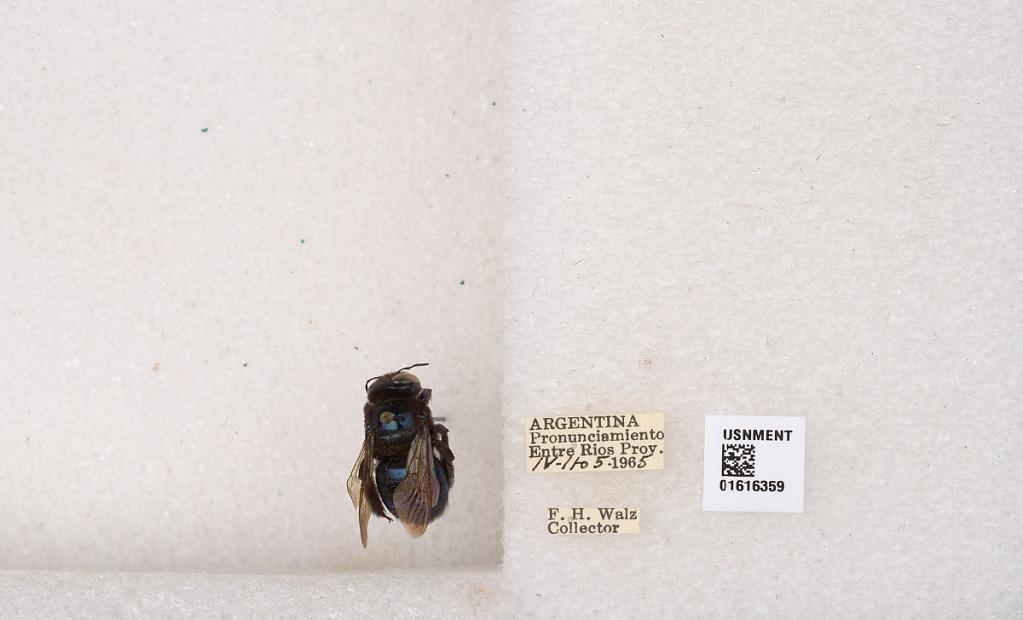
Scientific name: Xylocopa (Schonnherria) splendidula Lepeletier
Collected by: F. Walz
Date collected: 1965-4-1
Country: Argentina
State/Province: Entre Rios
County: Uruguay
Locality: Pronunciamiento